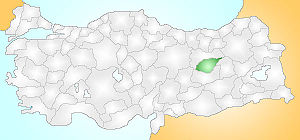
Tunceli
Provinsens beliggenhed i Tyrkiet
Tunceli er en by i det østlige Tyrkiet – også kendt som Dersim. Den er også hovedstad i provinsen Tunceli. Provinsen består af 8 subprovinser, med i alt 382 tilhørende landsbyer og 10 bydistrikter. Hele Tunceli-provinsens areal omfatter 7.774 km².